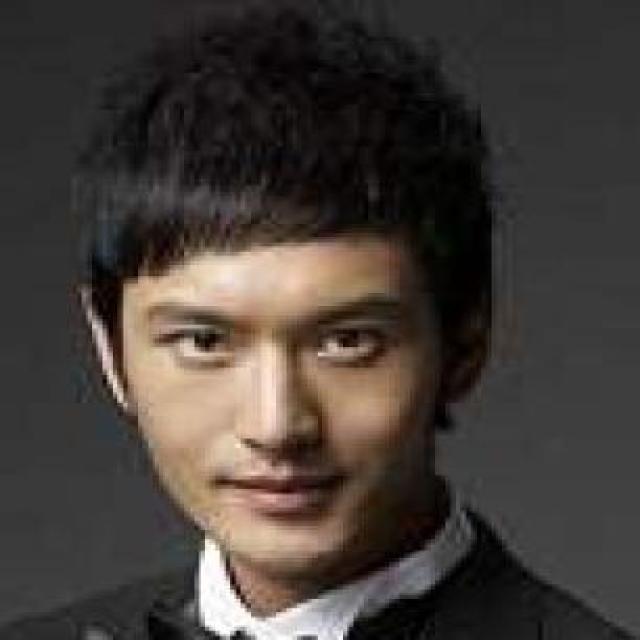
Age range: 21-44